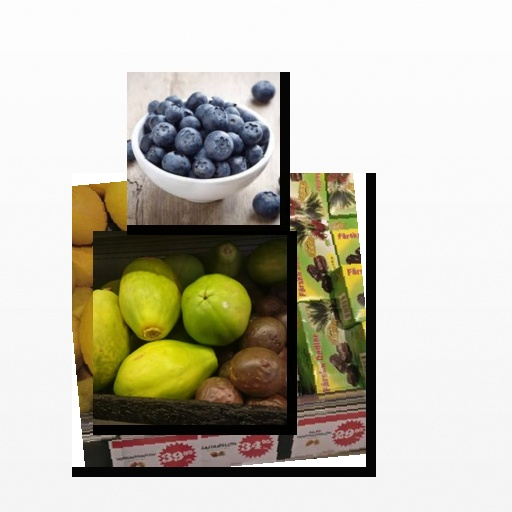
Food items: blueberry, papaya, melon